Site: brandenburg
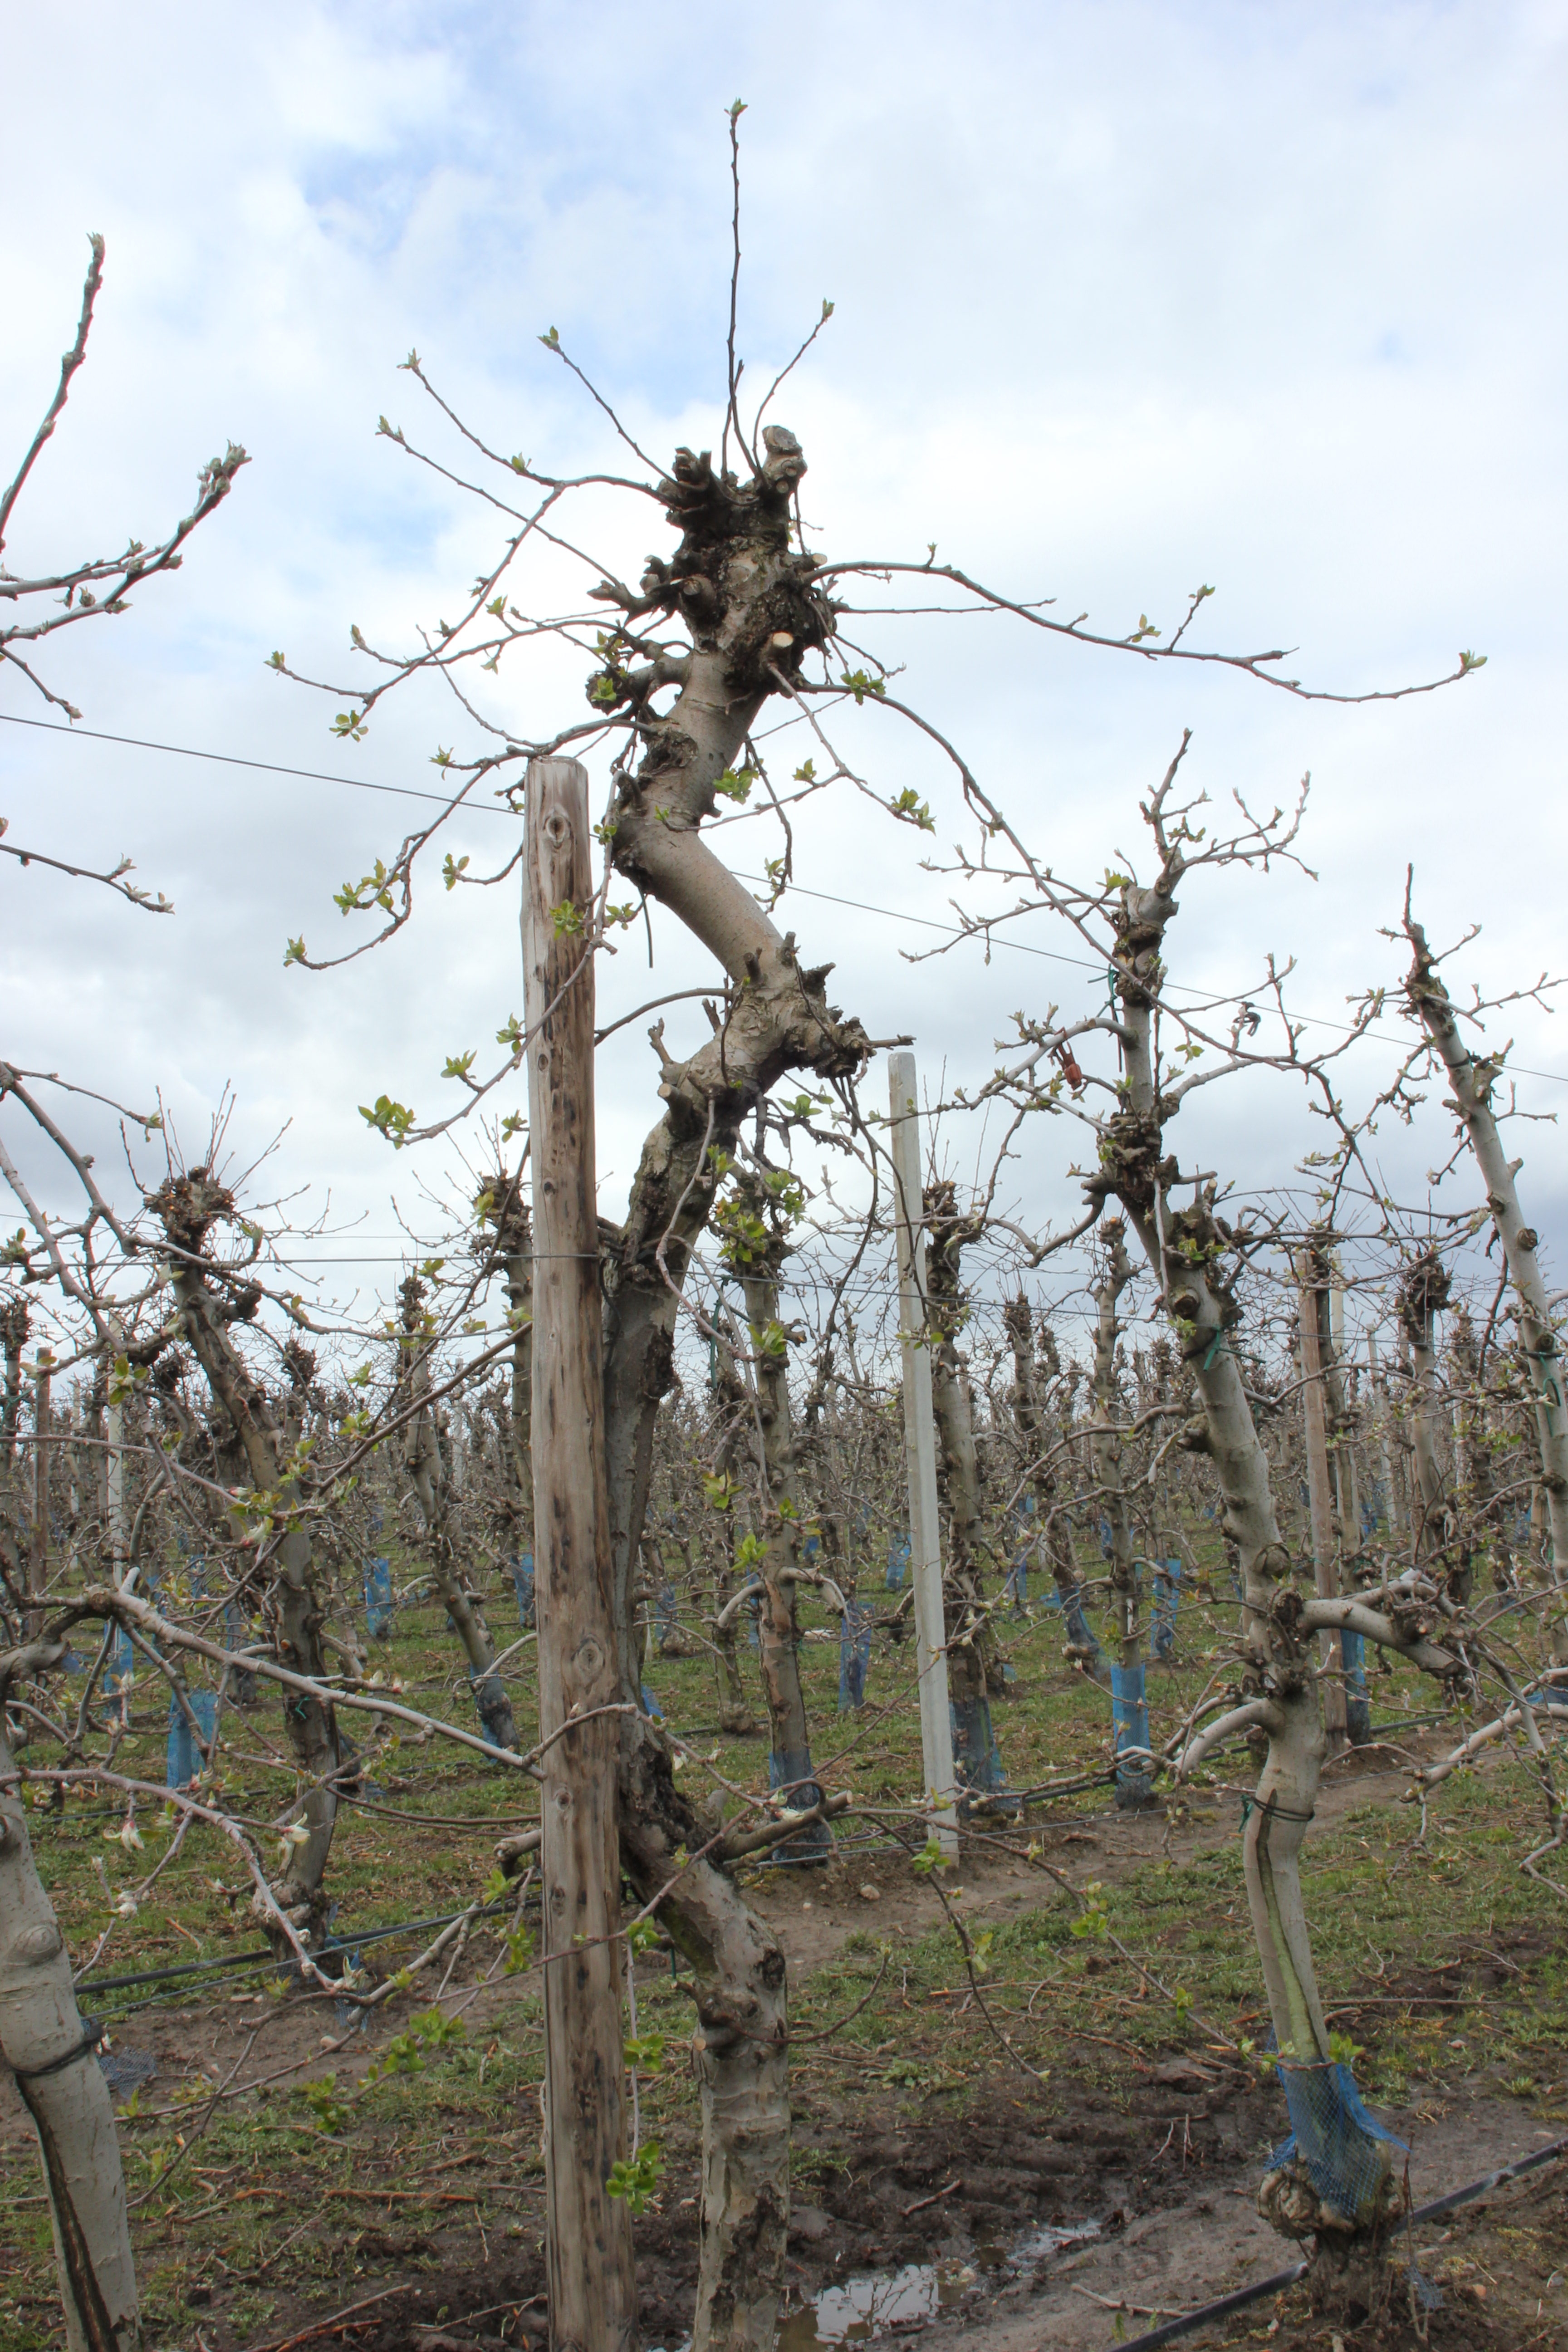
Growth stage (BBCH 55): Inflorescence emergence